Bennu heron

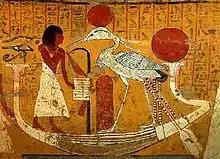
Standing as tall as the human depicted on an Ancient Egyptian papyrus, the Bennu deity may have been based on the Bennu heron

Reported in 1979 by Ella Hoch, remains of the heron have been dated to 2700–1800 BCE, coinciding with the Umm al-Nar period. Known only from a partial tibiotarsus, the Bennu heron is tentatively suggested to be larger than the goliath heron, though Hoch also suggested that it could be just an enlarged grey heron. Hoch also claimed that it may have been the inspiration for the Bennu deity in Egyptian mythology, hence the specific name, in spite of the fact that the specimen was discovered from Arabia.